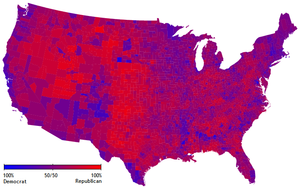
L’élection présidentielle américaine est un scrutin indirect permettant l'élection du collège électoral qui choisit le président des États-Unis et le vice-président ; ce processus est régi par des règles inscrites dans la Constitution. La désignation des grands électeurs et le choix des candidats font l'objet de règles établies par chacun des États d'où sont issues des traditions plus ou moins formalisées. Depuis la seconde moitié du XXᵉ siècle, ce processus prend environ un an.
La carte du Jesusland est une carte de l'Amérique du Nord qui caricature l'opposition, aux États-Unis, entre États républicains et démocrates, à la suite de l'élection présidentielle de 2004.
Aux États-Unis, l'expression « Purple America » renvoie au constat, fait lors des dernières élections nationales concernant la répartition des voix sur le territoire américain, qui tend à démontrer que les analyses présentées par les médias, qui distinguent une Amérique « rouge » d'une Amérique « bleue », sont à nuancer rigoureusement.